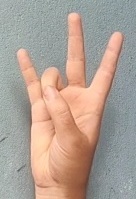
ASL sign: 7